V-2 rocket

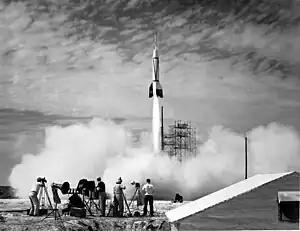
US test launch of a "Bumper" V-2.

After the Operation Crossbow bombing, initial plans for launching from the massive underground Watten, Wizernes and Sottevast bunkers or from fixed pads such as near the Château du Molay were dismissed in favour of mobile launching. Eight main storage dumps were planned and four had been completed by July 1944 (the one at Mery-sur-Oise was begun during August 1943 and completed by February 1944). The missile could be launched practically anywhere, roads running through forests being a particular favourite. The system was so mobile and small that only one was ever caught in action by Allied aircraft, during the Operation Bodenplatte attack on 1 January 1945 near Lochem by a USAAF 4th Fighter Group aircraft, although Raymond Baxter described flying over a site during a launch and his wingman firing at the missile without hitting it.